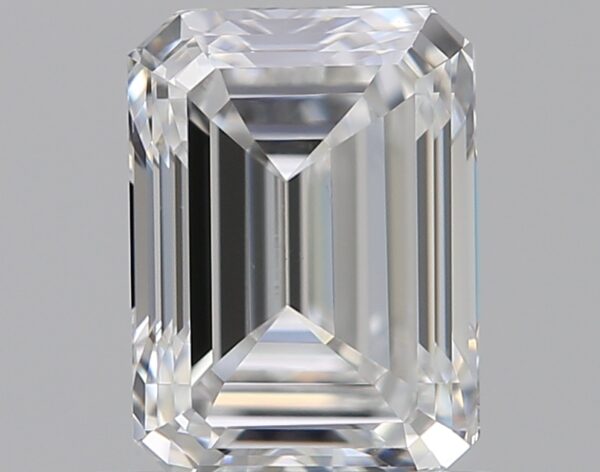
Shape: emerald
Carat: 0.7
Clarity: VVS2
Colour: E
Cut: VG
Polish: EX
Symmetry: F
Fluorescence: N
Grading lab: GIA
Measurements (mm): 5.88 x 4.24 x 2.85